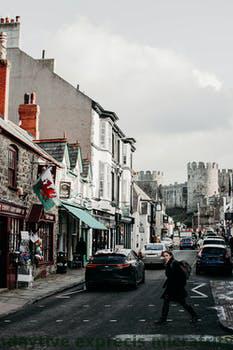
Label: Watermark